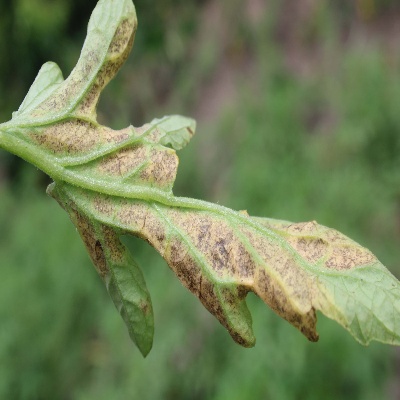
Crop: Tomato
Condition: septoria leaf spot